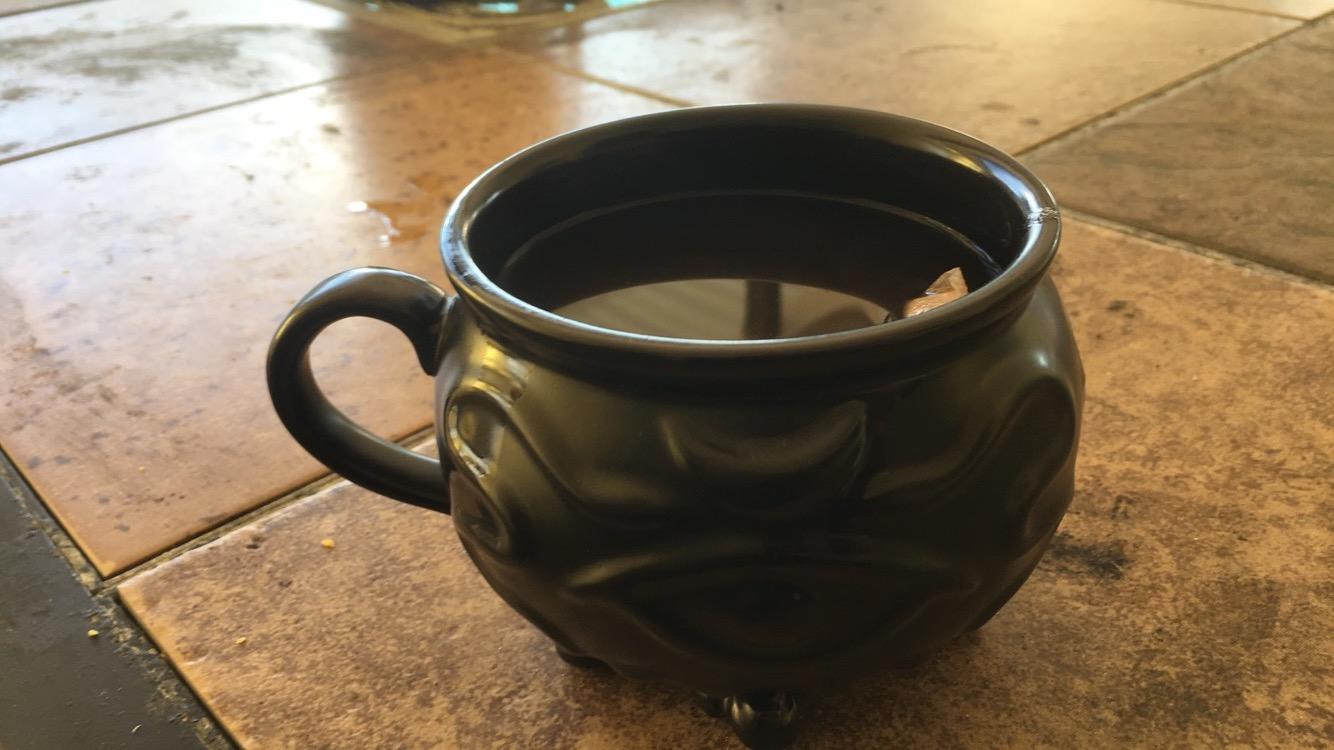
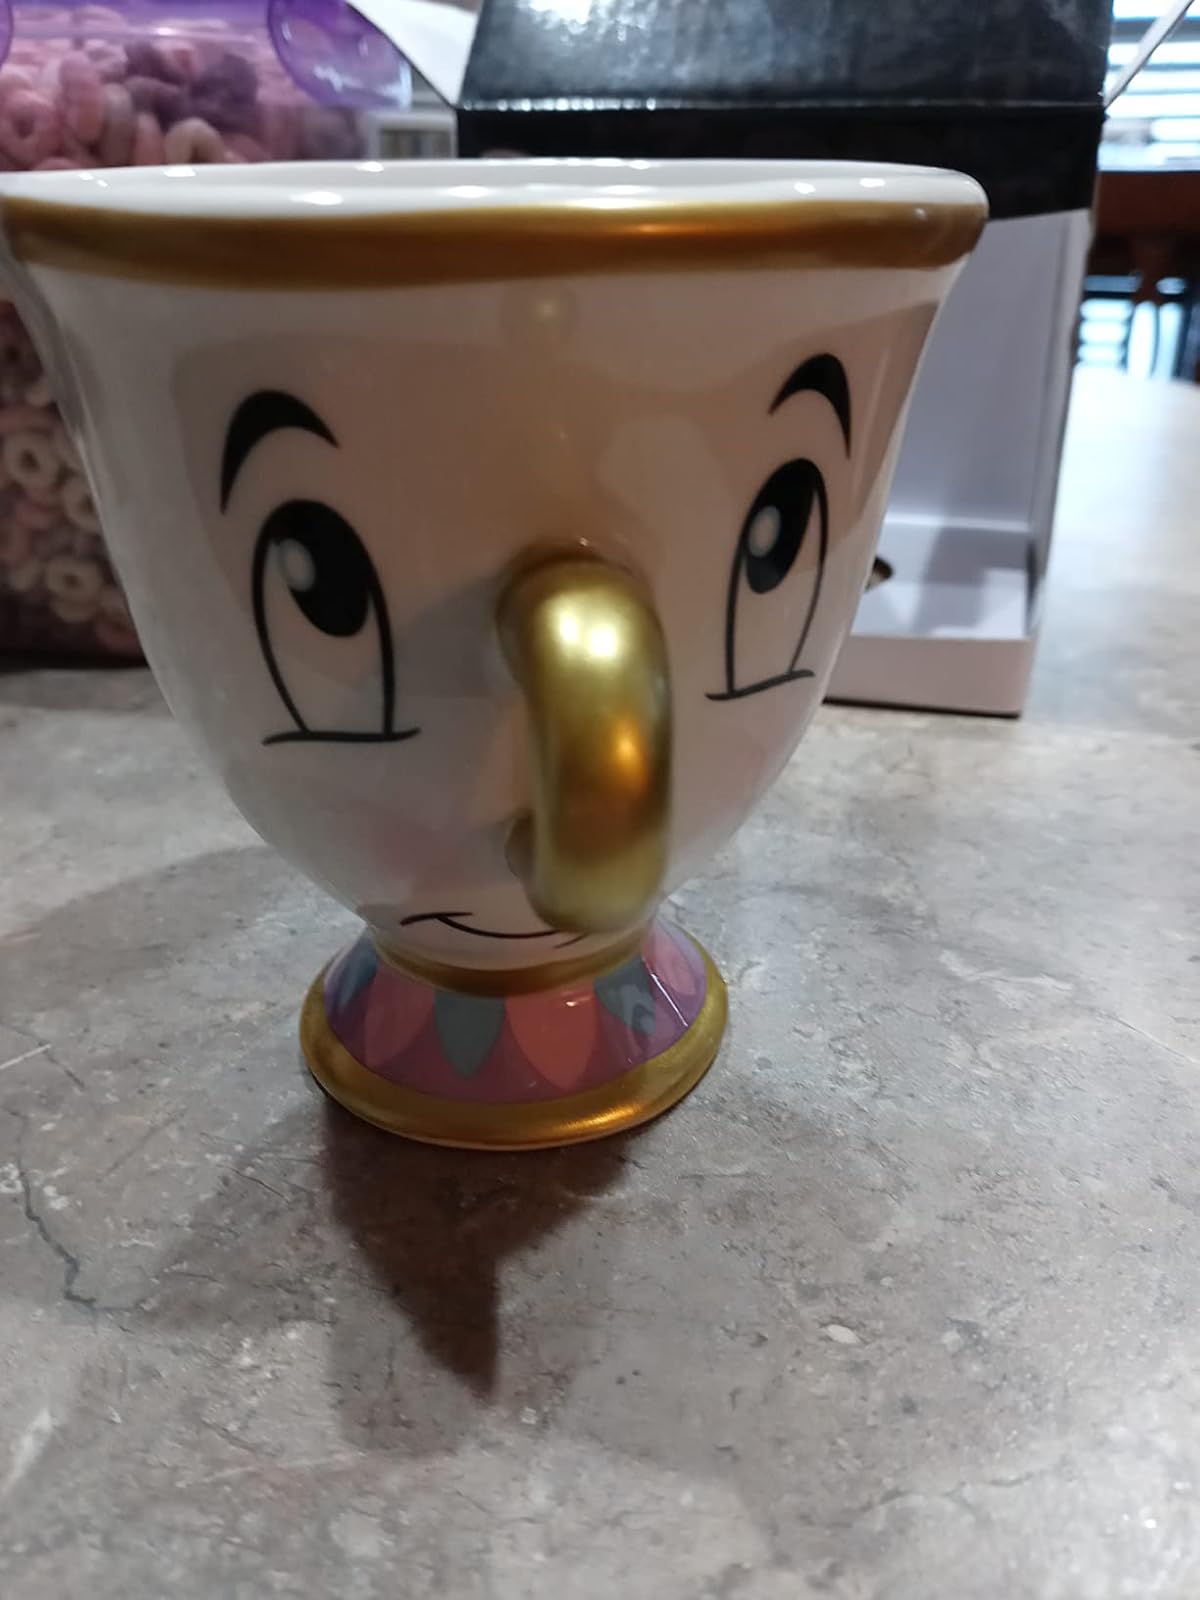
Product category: items_mug
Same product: no